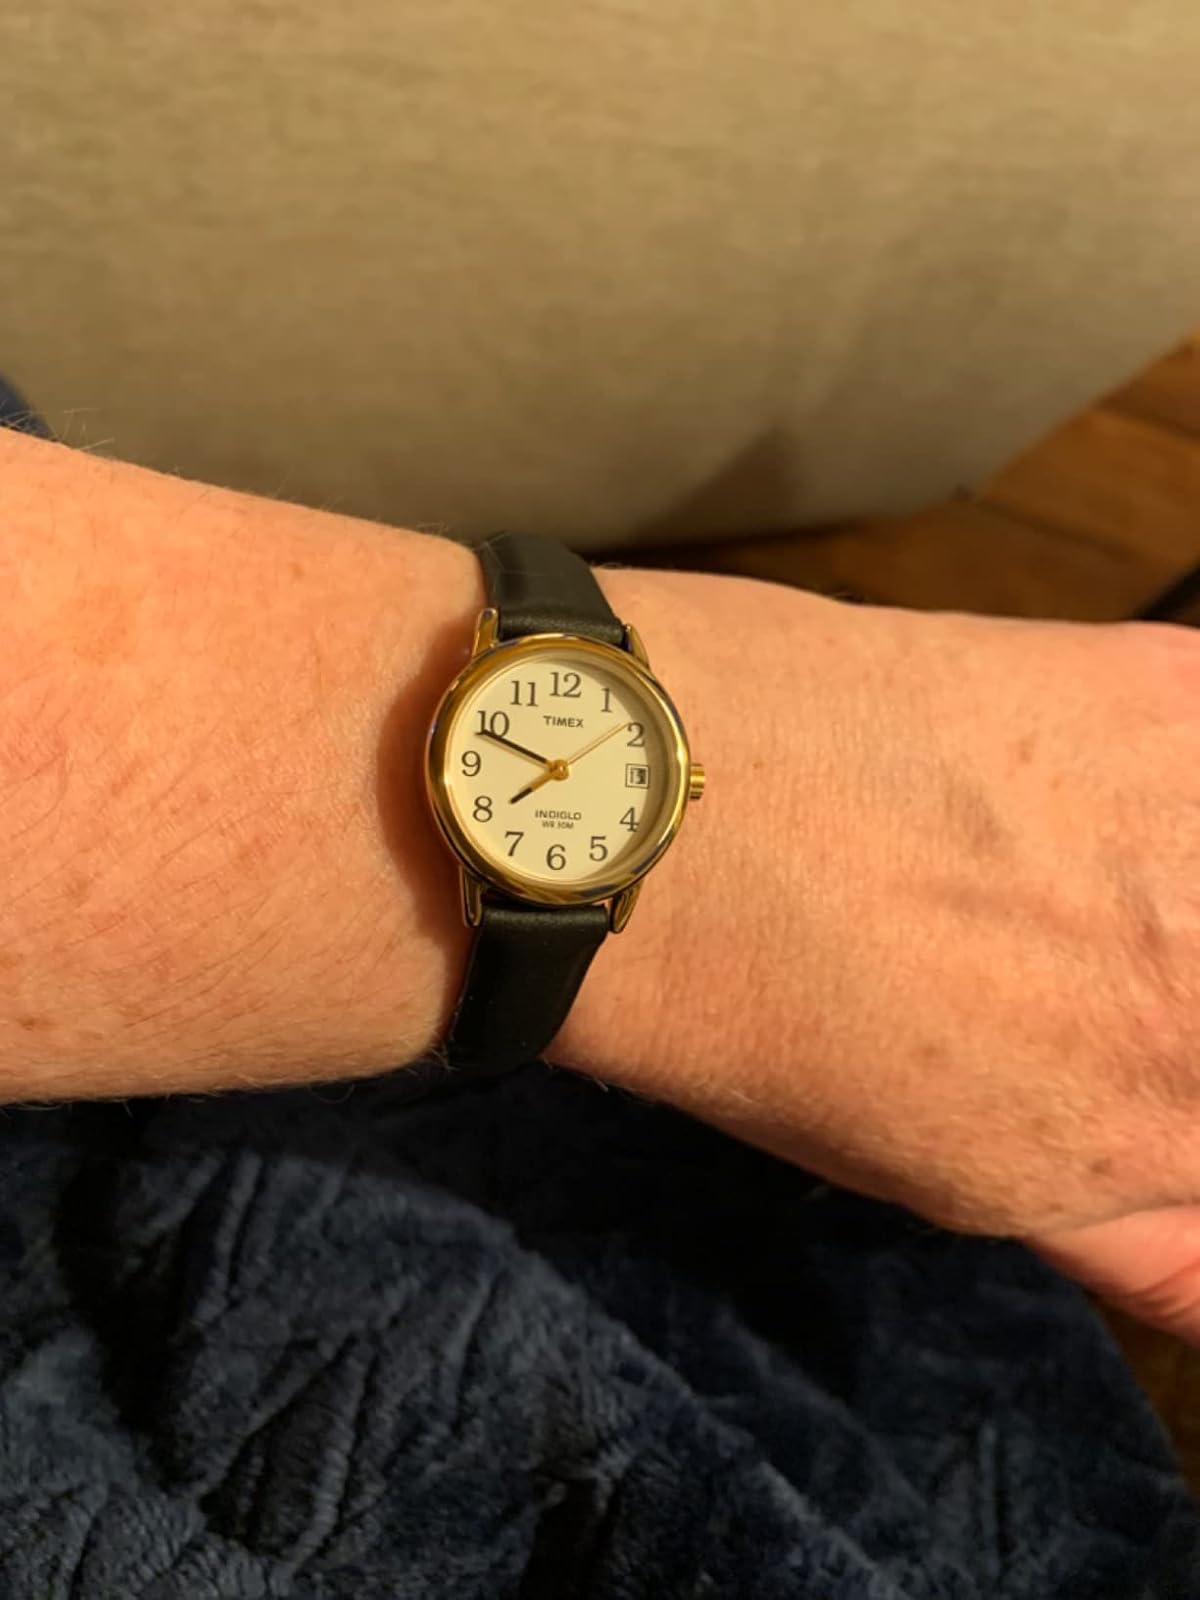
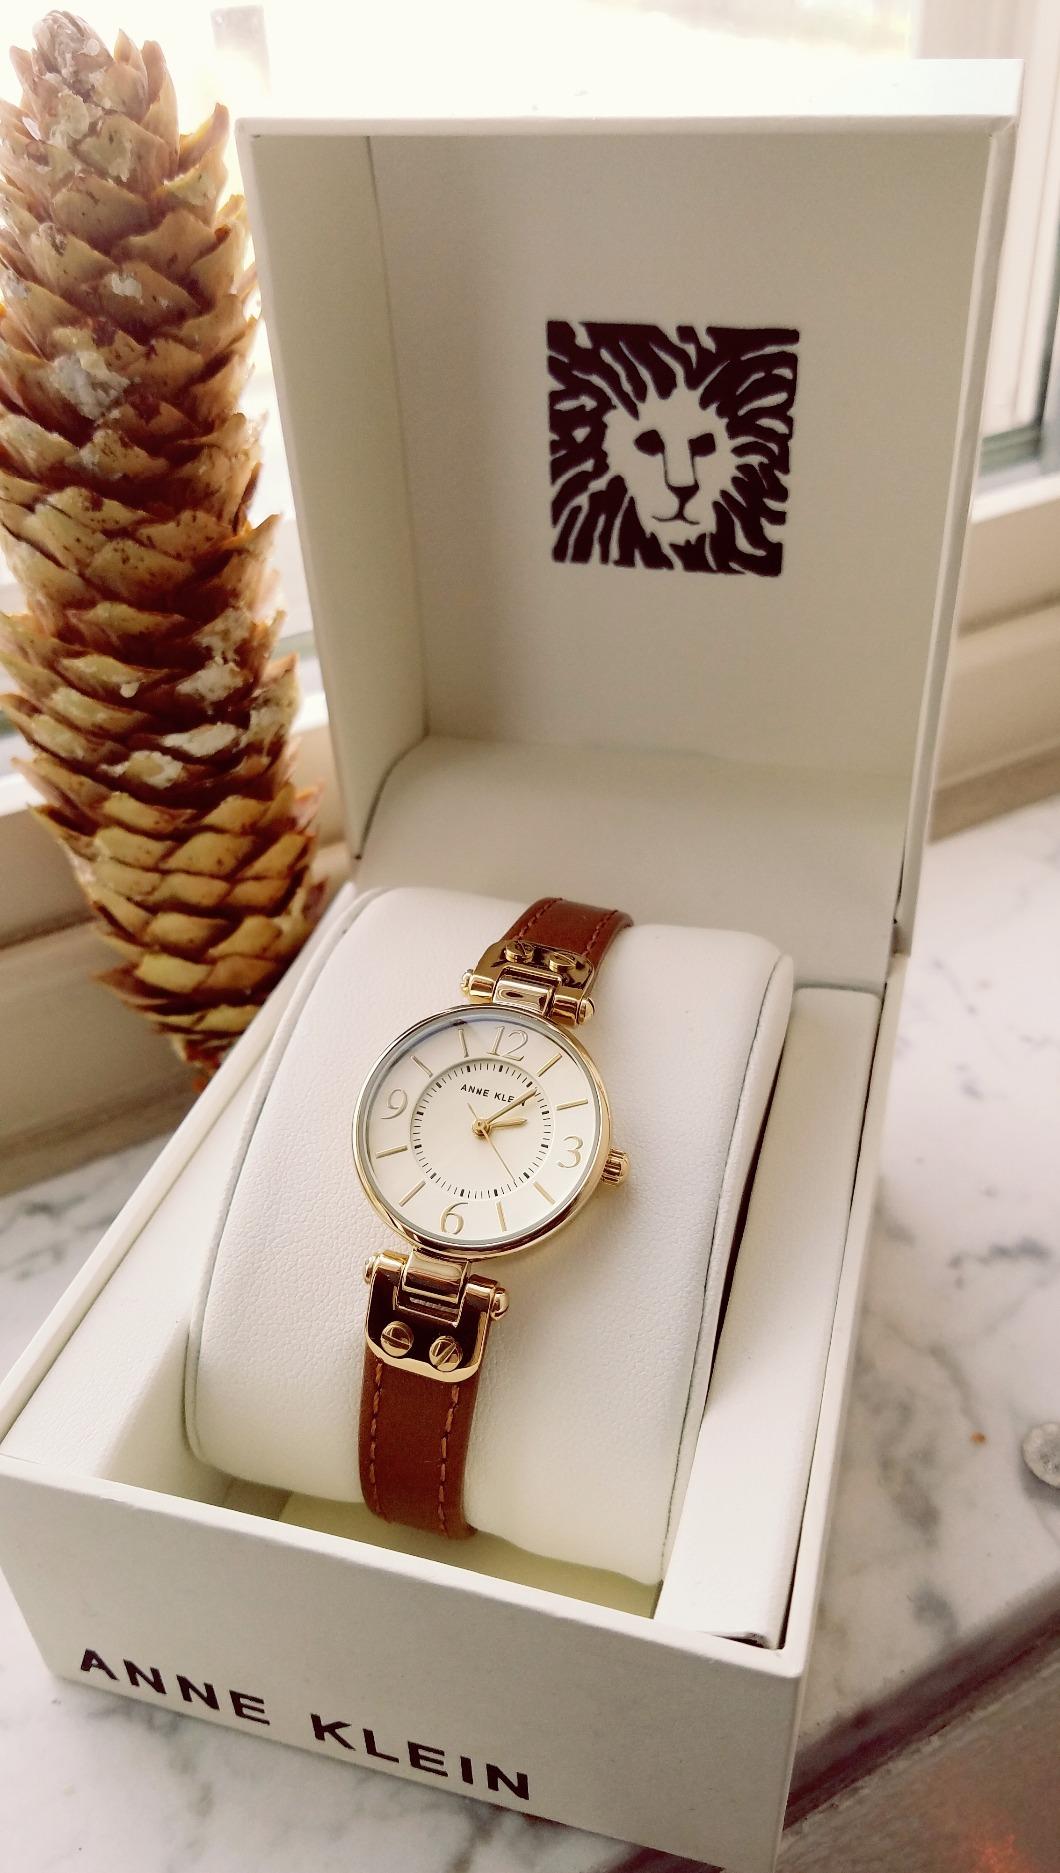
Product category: accessories_watch
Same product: no